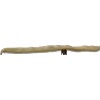
Label: bean_pod